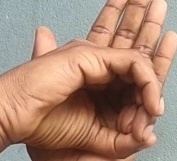
ASL sign: 0